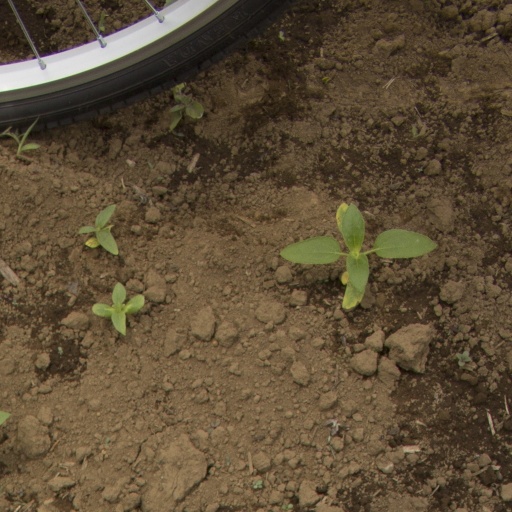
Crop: Jerusalem artichoke